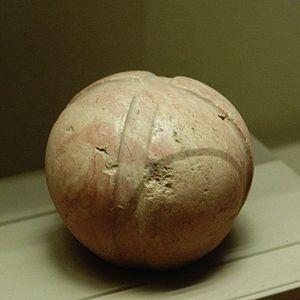
Masse d'armes ovoïde.
La période d'Uruk est une période à la charnière entre la préhistoire et l'histoire de la Mésopotamie, qui couvre à peu près le IVᵉ millénaire av. J.-C. Comme son nom l'indique, elle a été identifiée à partir des fouilles archéologiques de la cité d'Uruk, en Basse Mésopotamie, qui ont livré pour cette période un ensemble monumental dépassant largement ce qui se faisait ailleurs à la même époque.